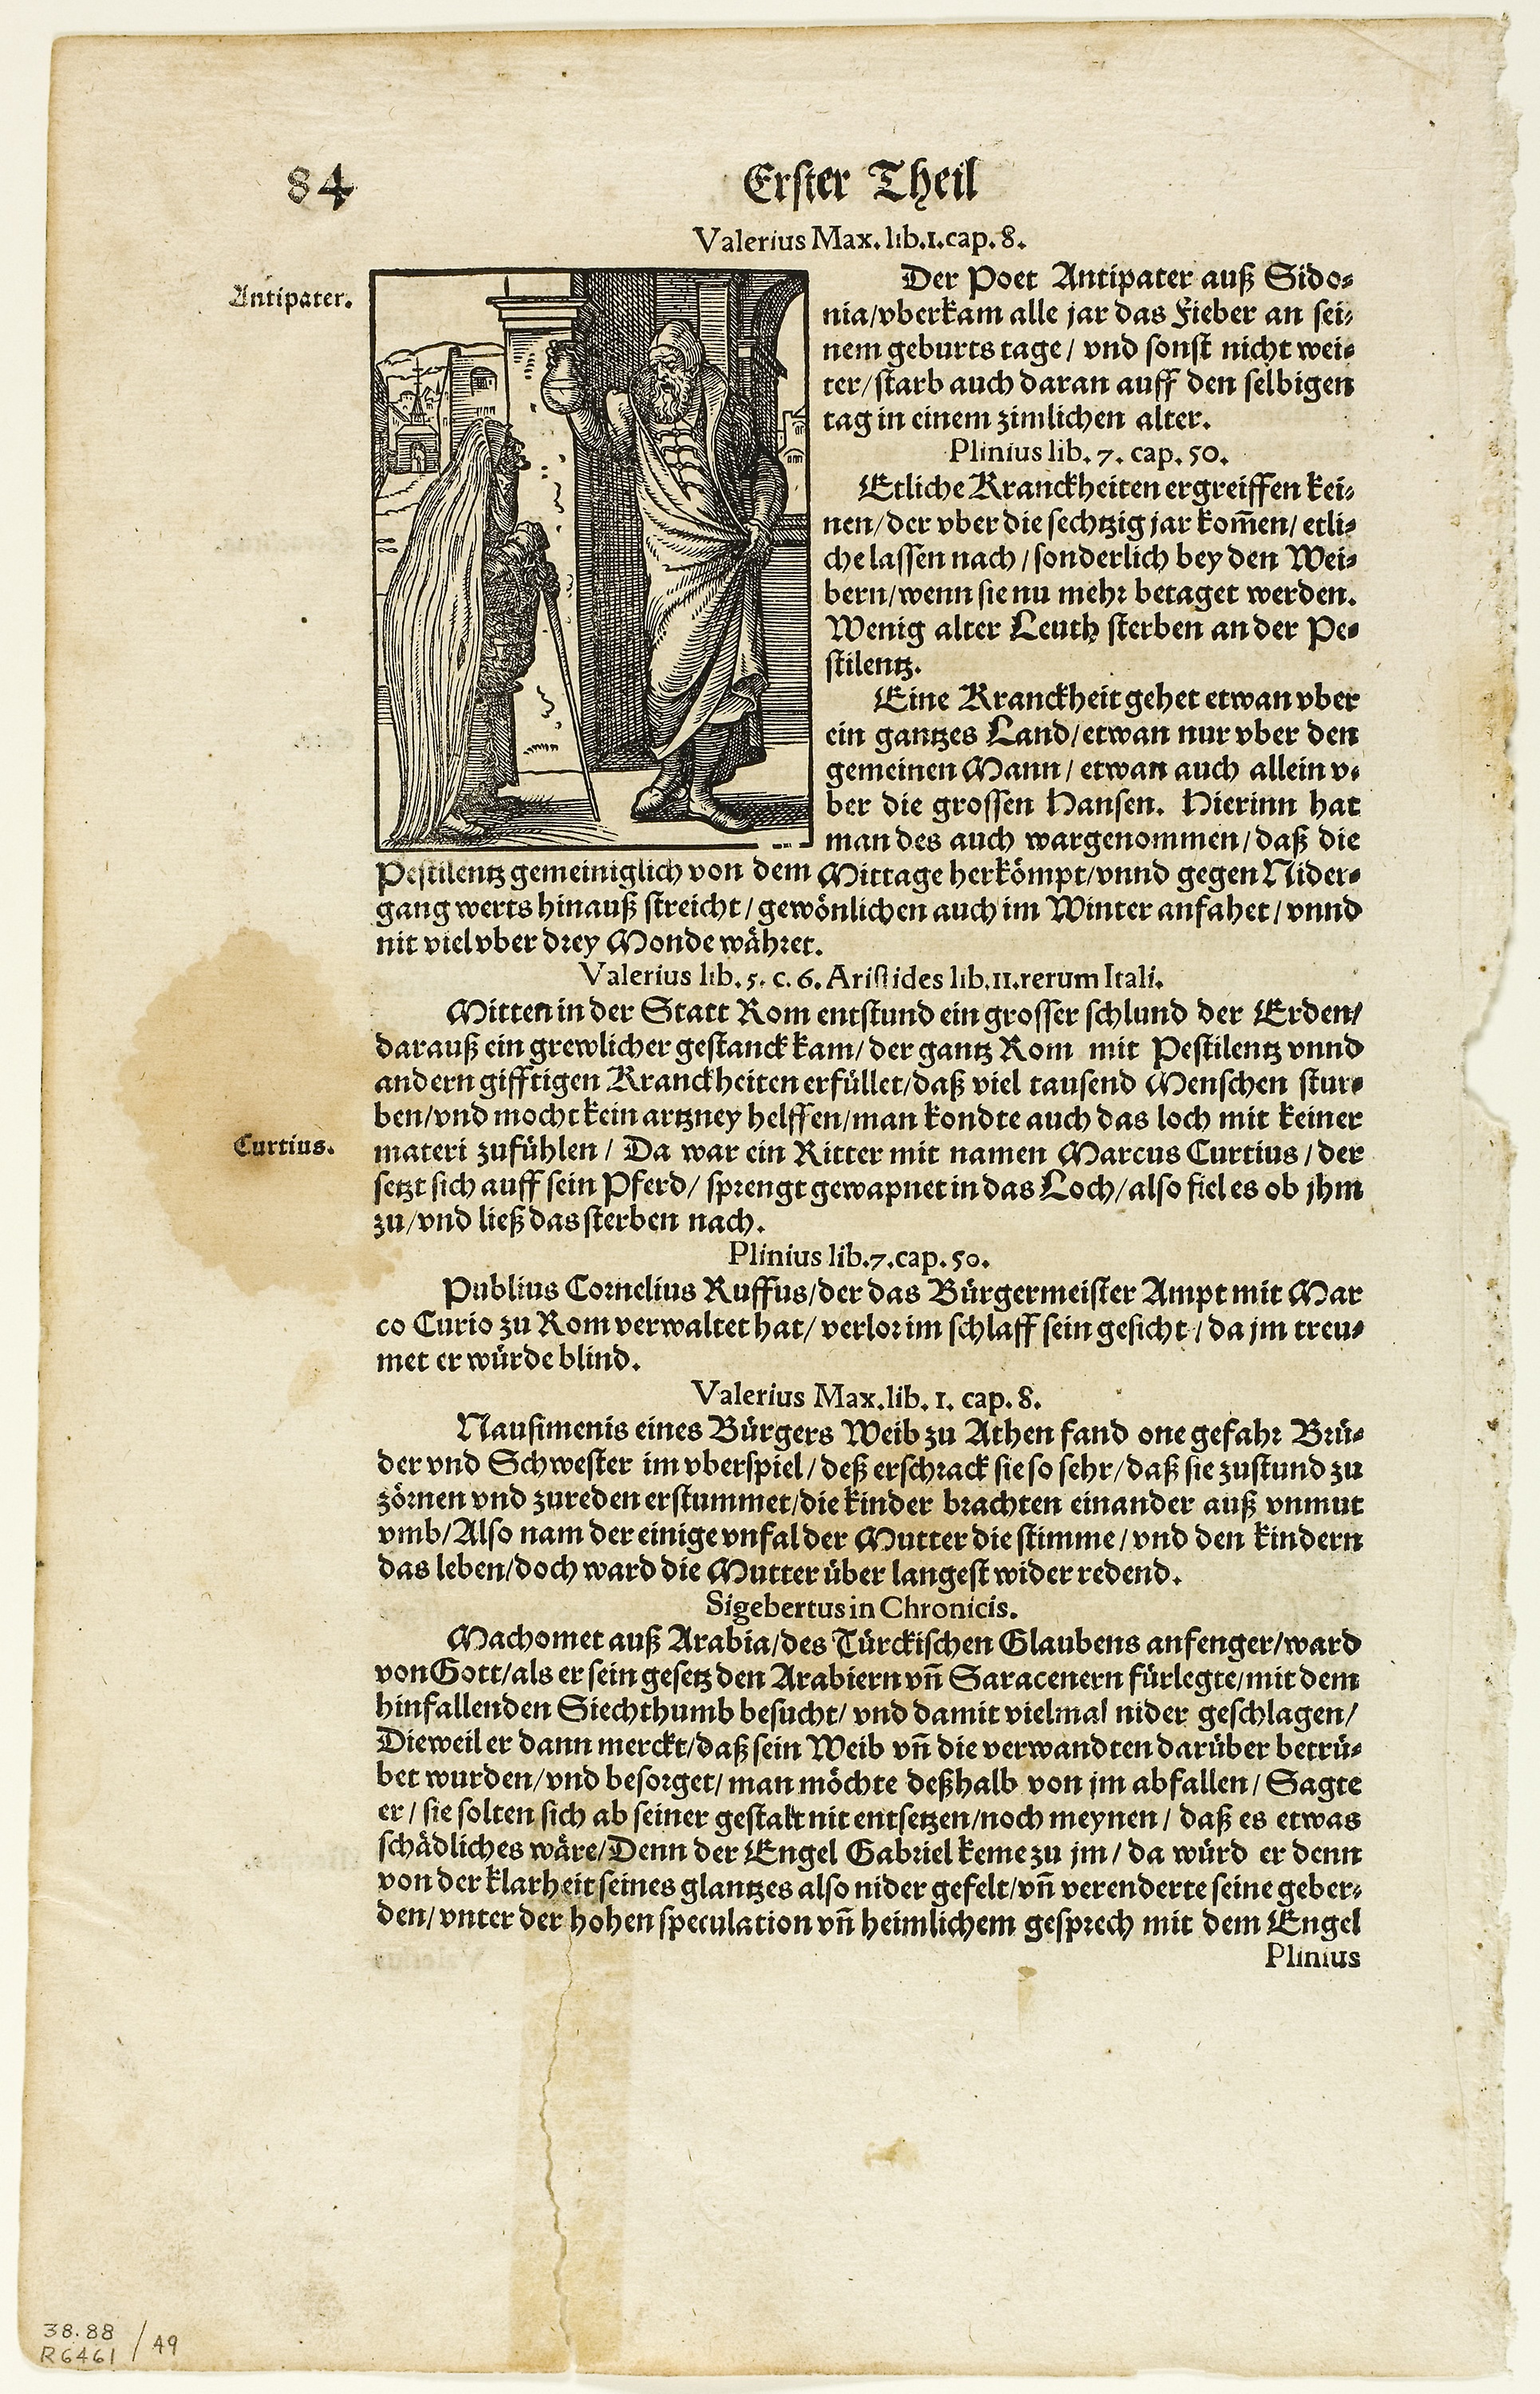
text, history, document, paper, font